Tawawa on Monday

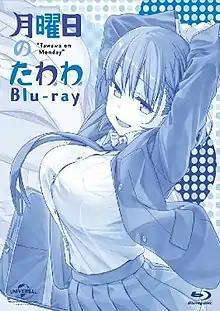
Blu-ray box cover, featuring Ai

is a collection of illustrations (most containing no dialogue) by Kiseki Himura. Himura has posted an illustration on his Twitter account every Monday starting from February 2015. An original net animation (ONA) adaptation by Pine Jam aired from October to December 2016. A second season by Cloud Hearts aired from September to December 2021. A manga adaptation began in Kodansha's "Weekly Young Magazine" in November 2020.